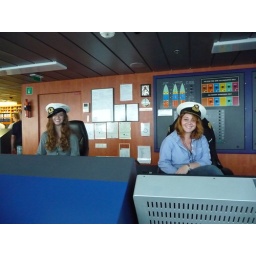
us in the captains seats (and hats!) on our bridge tour. sooo cool interesting!